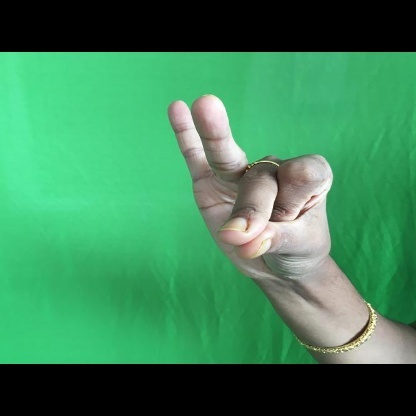
Mudra: Bramaram